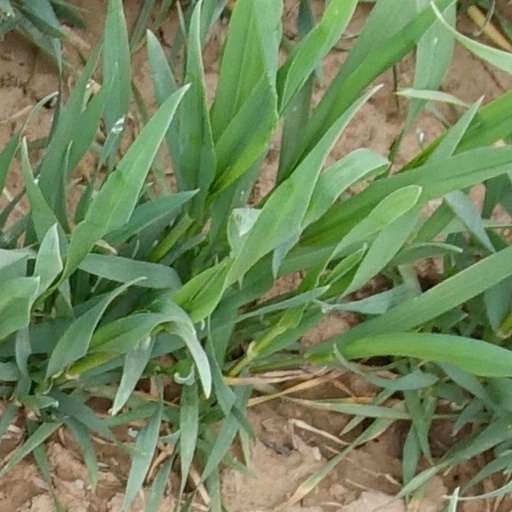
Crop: wheat